Cardiac imaging

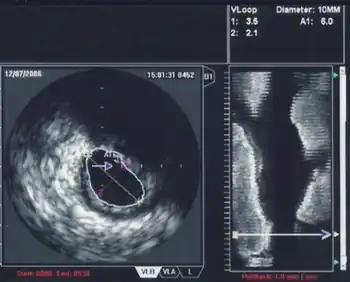
An intravascular ultrasound image of the ostium of the left main coronary artery

"Intravascular ultrasound", also known as a percutaneous echocardiogram is an imaging methodology using specially designed, long, thin, complex manufactured catheters attached to computerized ultrasound equipment to visualize the lumen and the interior wall of blood vessels.